The Nun (2018 film)

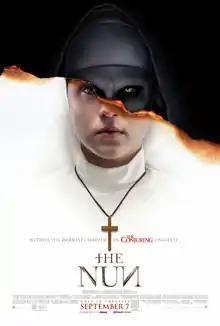
Theatrical release poster

The Nun is a 2018 American Gothic supernatural horror film directed by Corin Hardy and written by Gary Dauberman, from a story by Dauberman and James Wan. It serves as a spiritual spin-off to "The Conjuring 2" and is the fifth installment in "The Conjuring" shared universe. The film stars Taissa Farmiga, Demián Bichir and Jonas Bloquet, with Bonnie Aarons reprising her role as the Demon Nun, an incarnation of Valak, from "The Conjuring 2". The plot follows a Roman Catholic priest and a nun in her novitiate as they uncover an unholy secret in 1952 Romania. It is followed by a sequel "The Nun II", released in 2023.